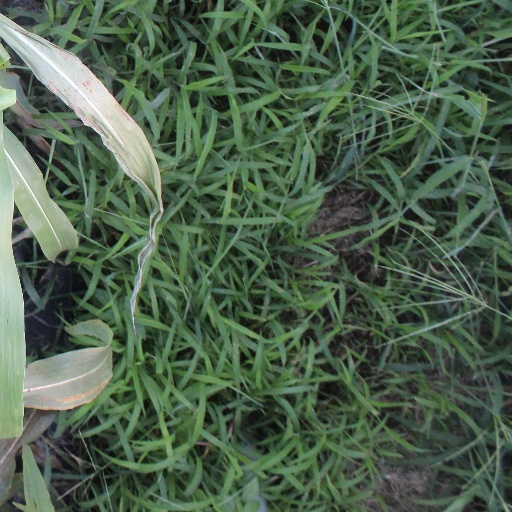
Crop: sorghum